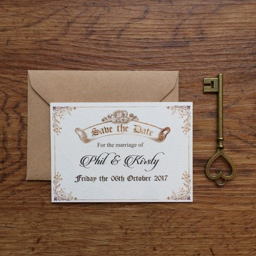
tv genre save the date .